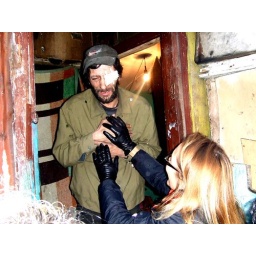
Visiting the people in the different box cars and praying for them.